Kate Bunce

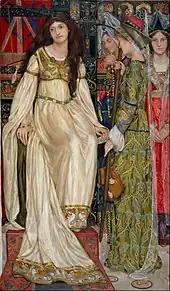
"The Keepsake" (1898–1901), Tempera on canvas.

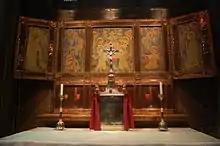
The St Alban reredos, and a 1938 silver tabernacle

Kate Elizabeth Bunce (25 August 1856 – 24 December 1927) was an English painter and poet associated with the Arts and Crafts movement.